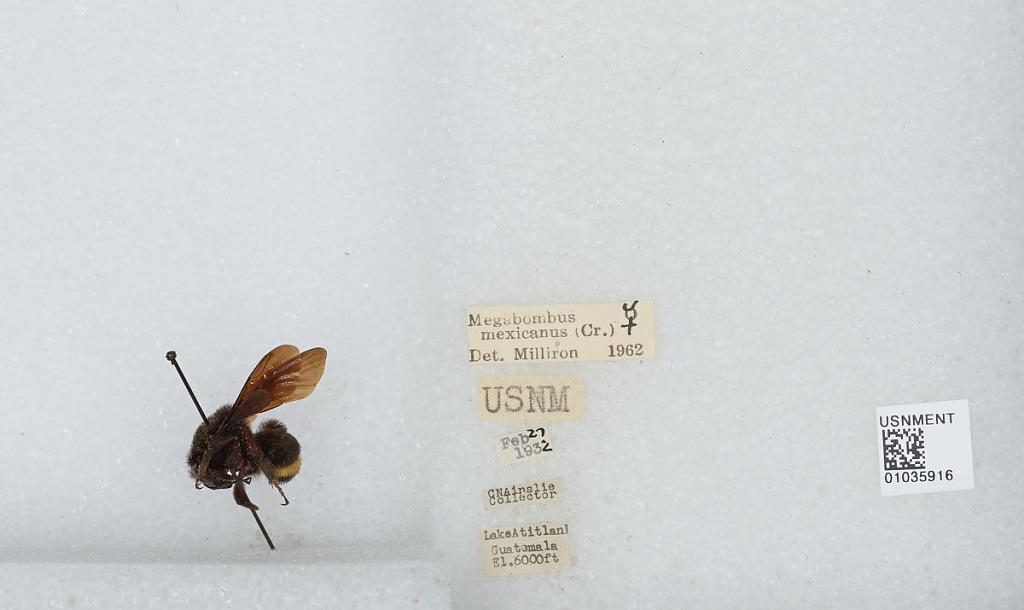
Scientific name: Bombus (Pyrobombus) mixtus Cresson
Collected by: C. Ainslie
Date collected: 1932-2-27
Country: Guatemala
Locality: Lake Atitlan
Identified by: Milliron